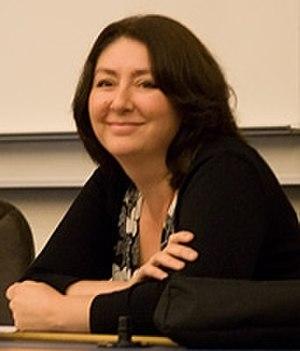
Maryam Namazie est une femme politique iranienne féministe et communiste née en 1966 à Téhéran. Elle est la porte-parole de Iran Solidarity et de One Law for All.